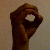
The image shows a hand gesture representing the letter 'O' in Indian Sign Language.